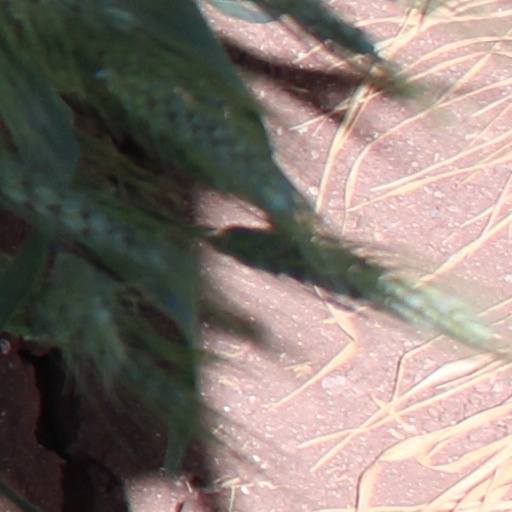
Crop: wheat